Diego Garcia

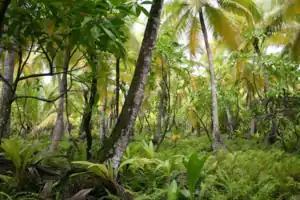
A mixed-species freshwater wetland on Diego Garcia

The island was somewhat affected by the tsunami caused by the 2004 Indian Ocean earthquake. Service personnel on the western arm of the island reported only a minor increase in wave activity. The island was protected to a large degree by its favourable ocean topography. About east of the atoll lies the Chagos Trench, an underwater canyon plunging more than . The depth of the trench and its grade to the atoll's slope and shelf shore makes it more difficult for substantial tsunami waves to build before passing the atoll from the east. In addition, near-shore coral reefs and an algal platform may have dissipated much of the waves' impact. A biological survey conducted in early 2005 indicated erosional effects of the tsunami wave on Diego Garcia and other islands of the Chagos Archipelago. One stretch of shoreline was found to have been breached by the tsunami wave, representing about 10% of the eastern arm. A biological survey by the Chagos Conservation Trust reported that the resulting inundation additionally washed away shoreline shrubs and small to medium-sized coconut palms.